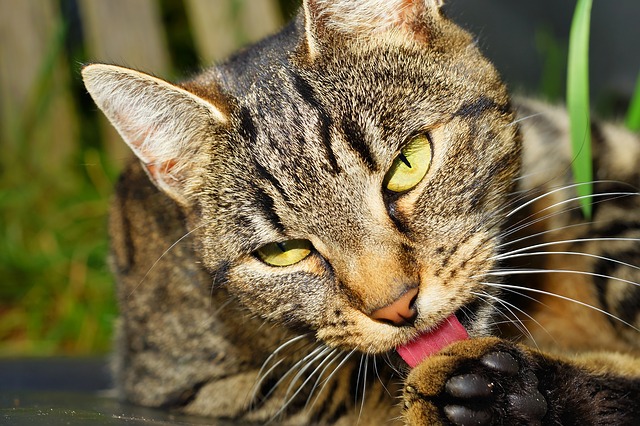
Label: cat